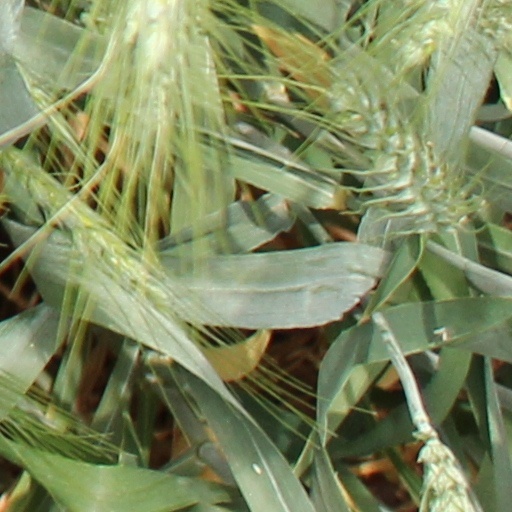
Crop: wheat